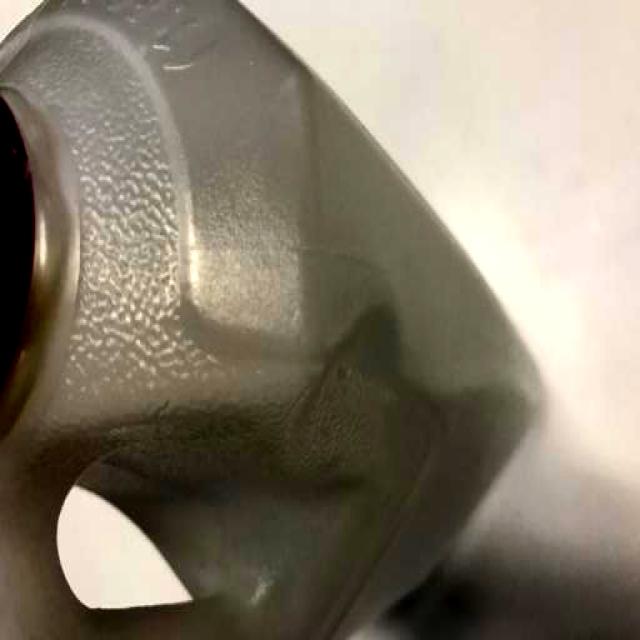
Label: Plastic